Jahangir Almasi

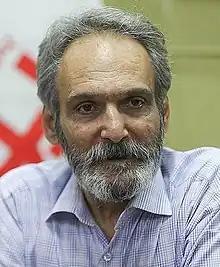

Djahangir Almasi (born 9 June 1955 in Tehran, Iran) is an Iranian actor.